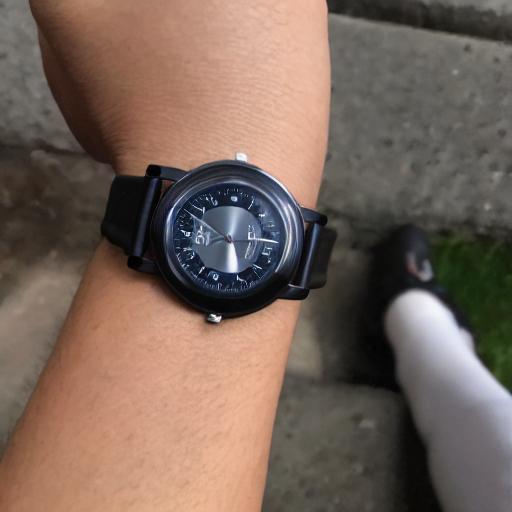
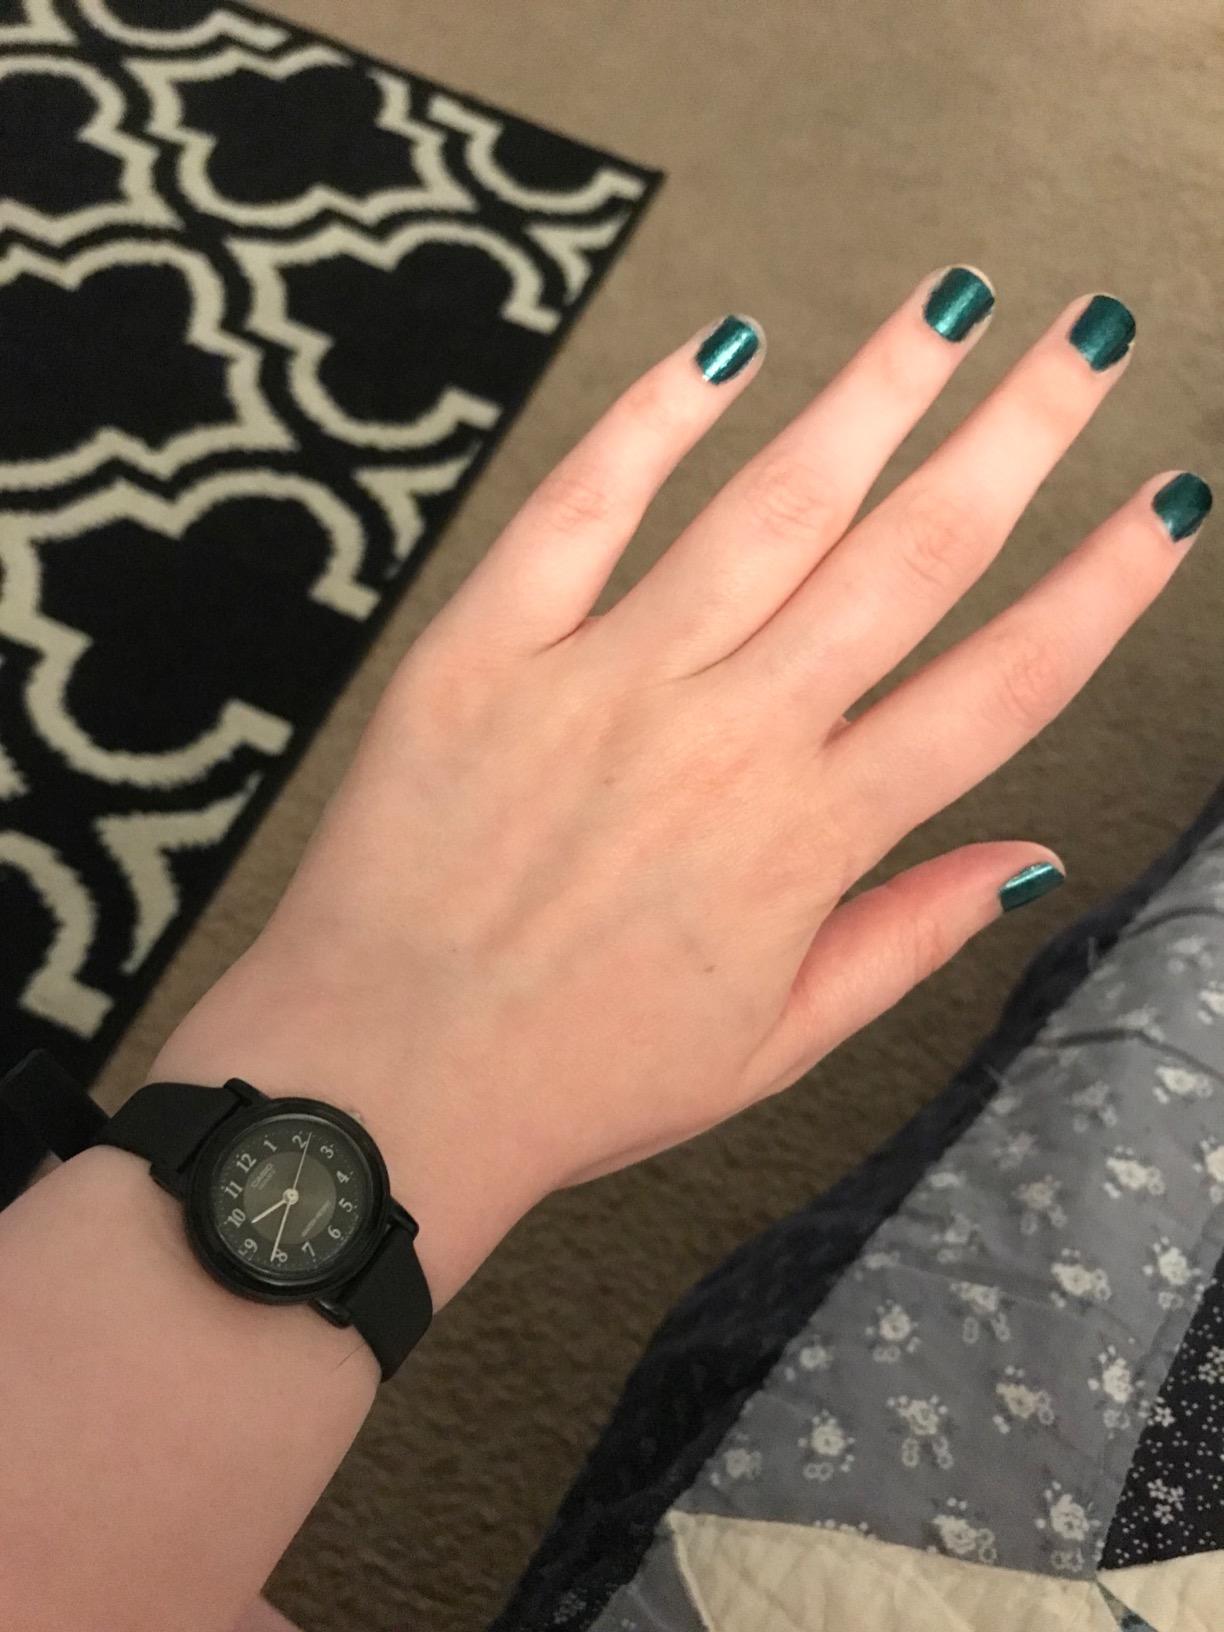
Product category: accessories_watch
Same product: no